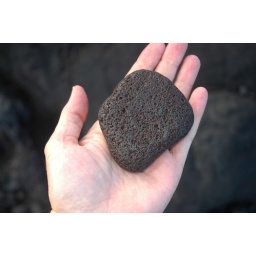
Showing some red mixed in with the black